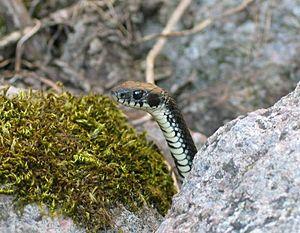
Couleuvre à collier